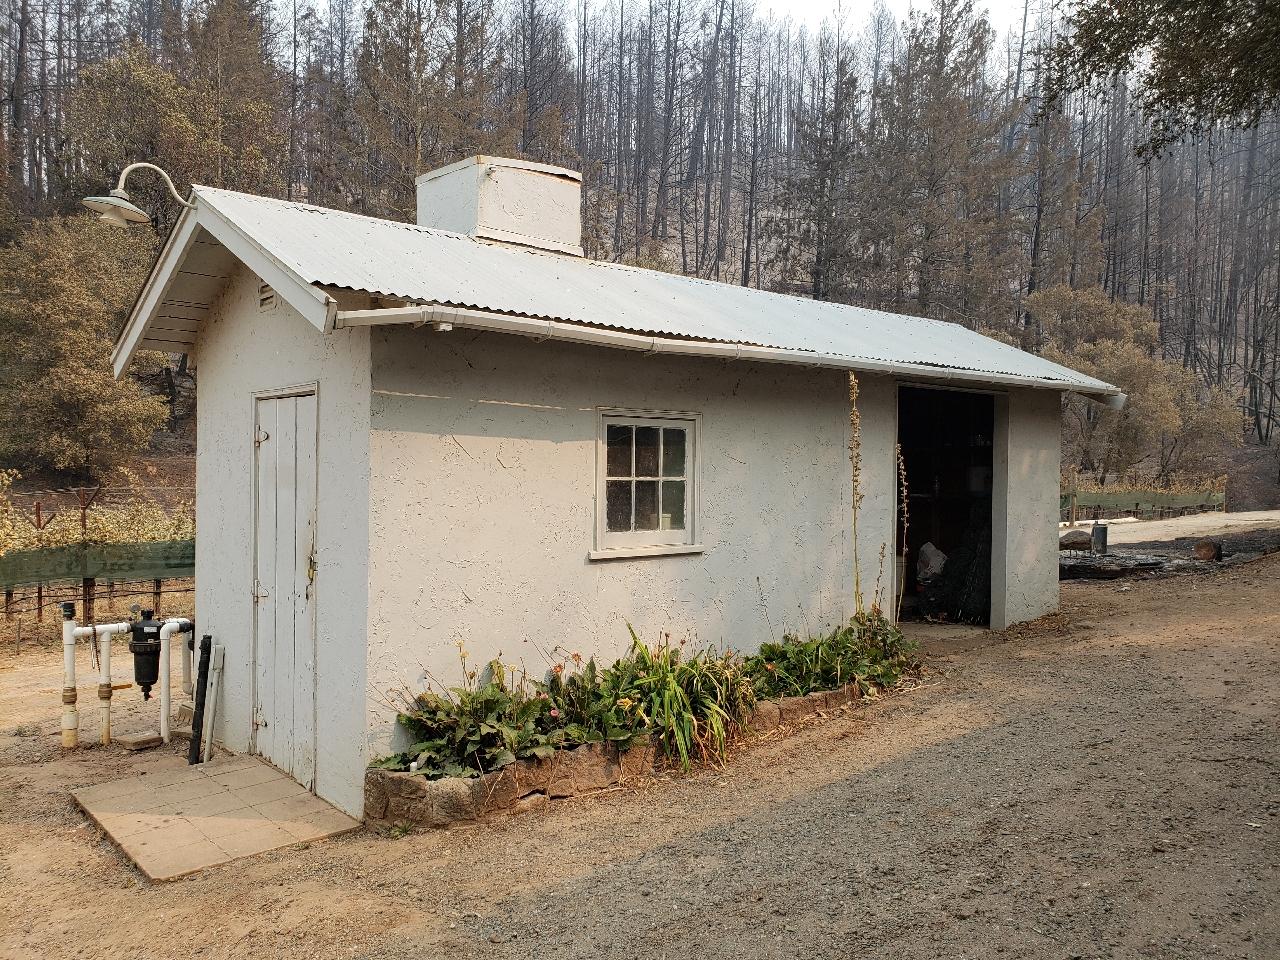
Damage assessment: no_damage